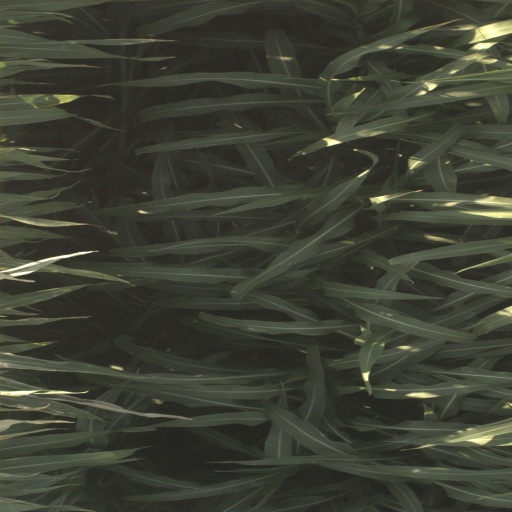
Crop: sorghum